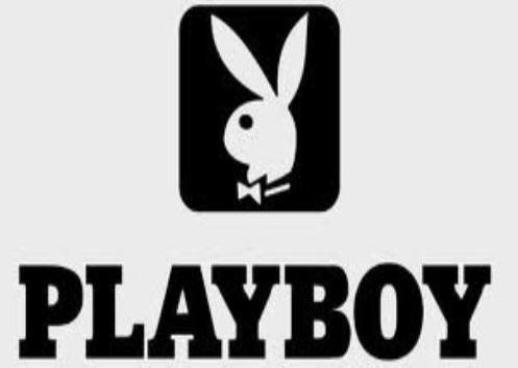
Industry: Clothes